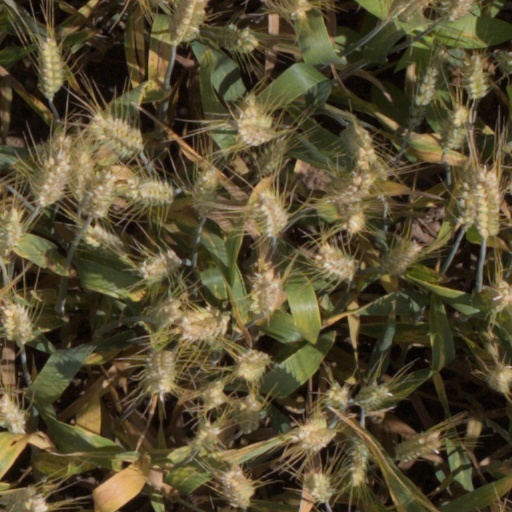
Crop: wheat